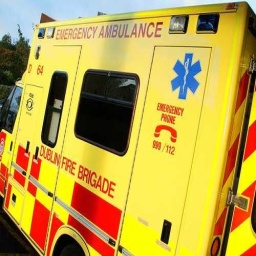
Label: ambulance